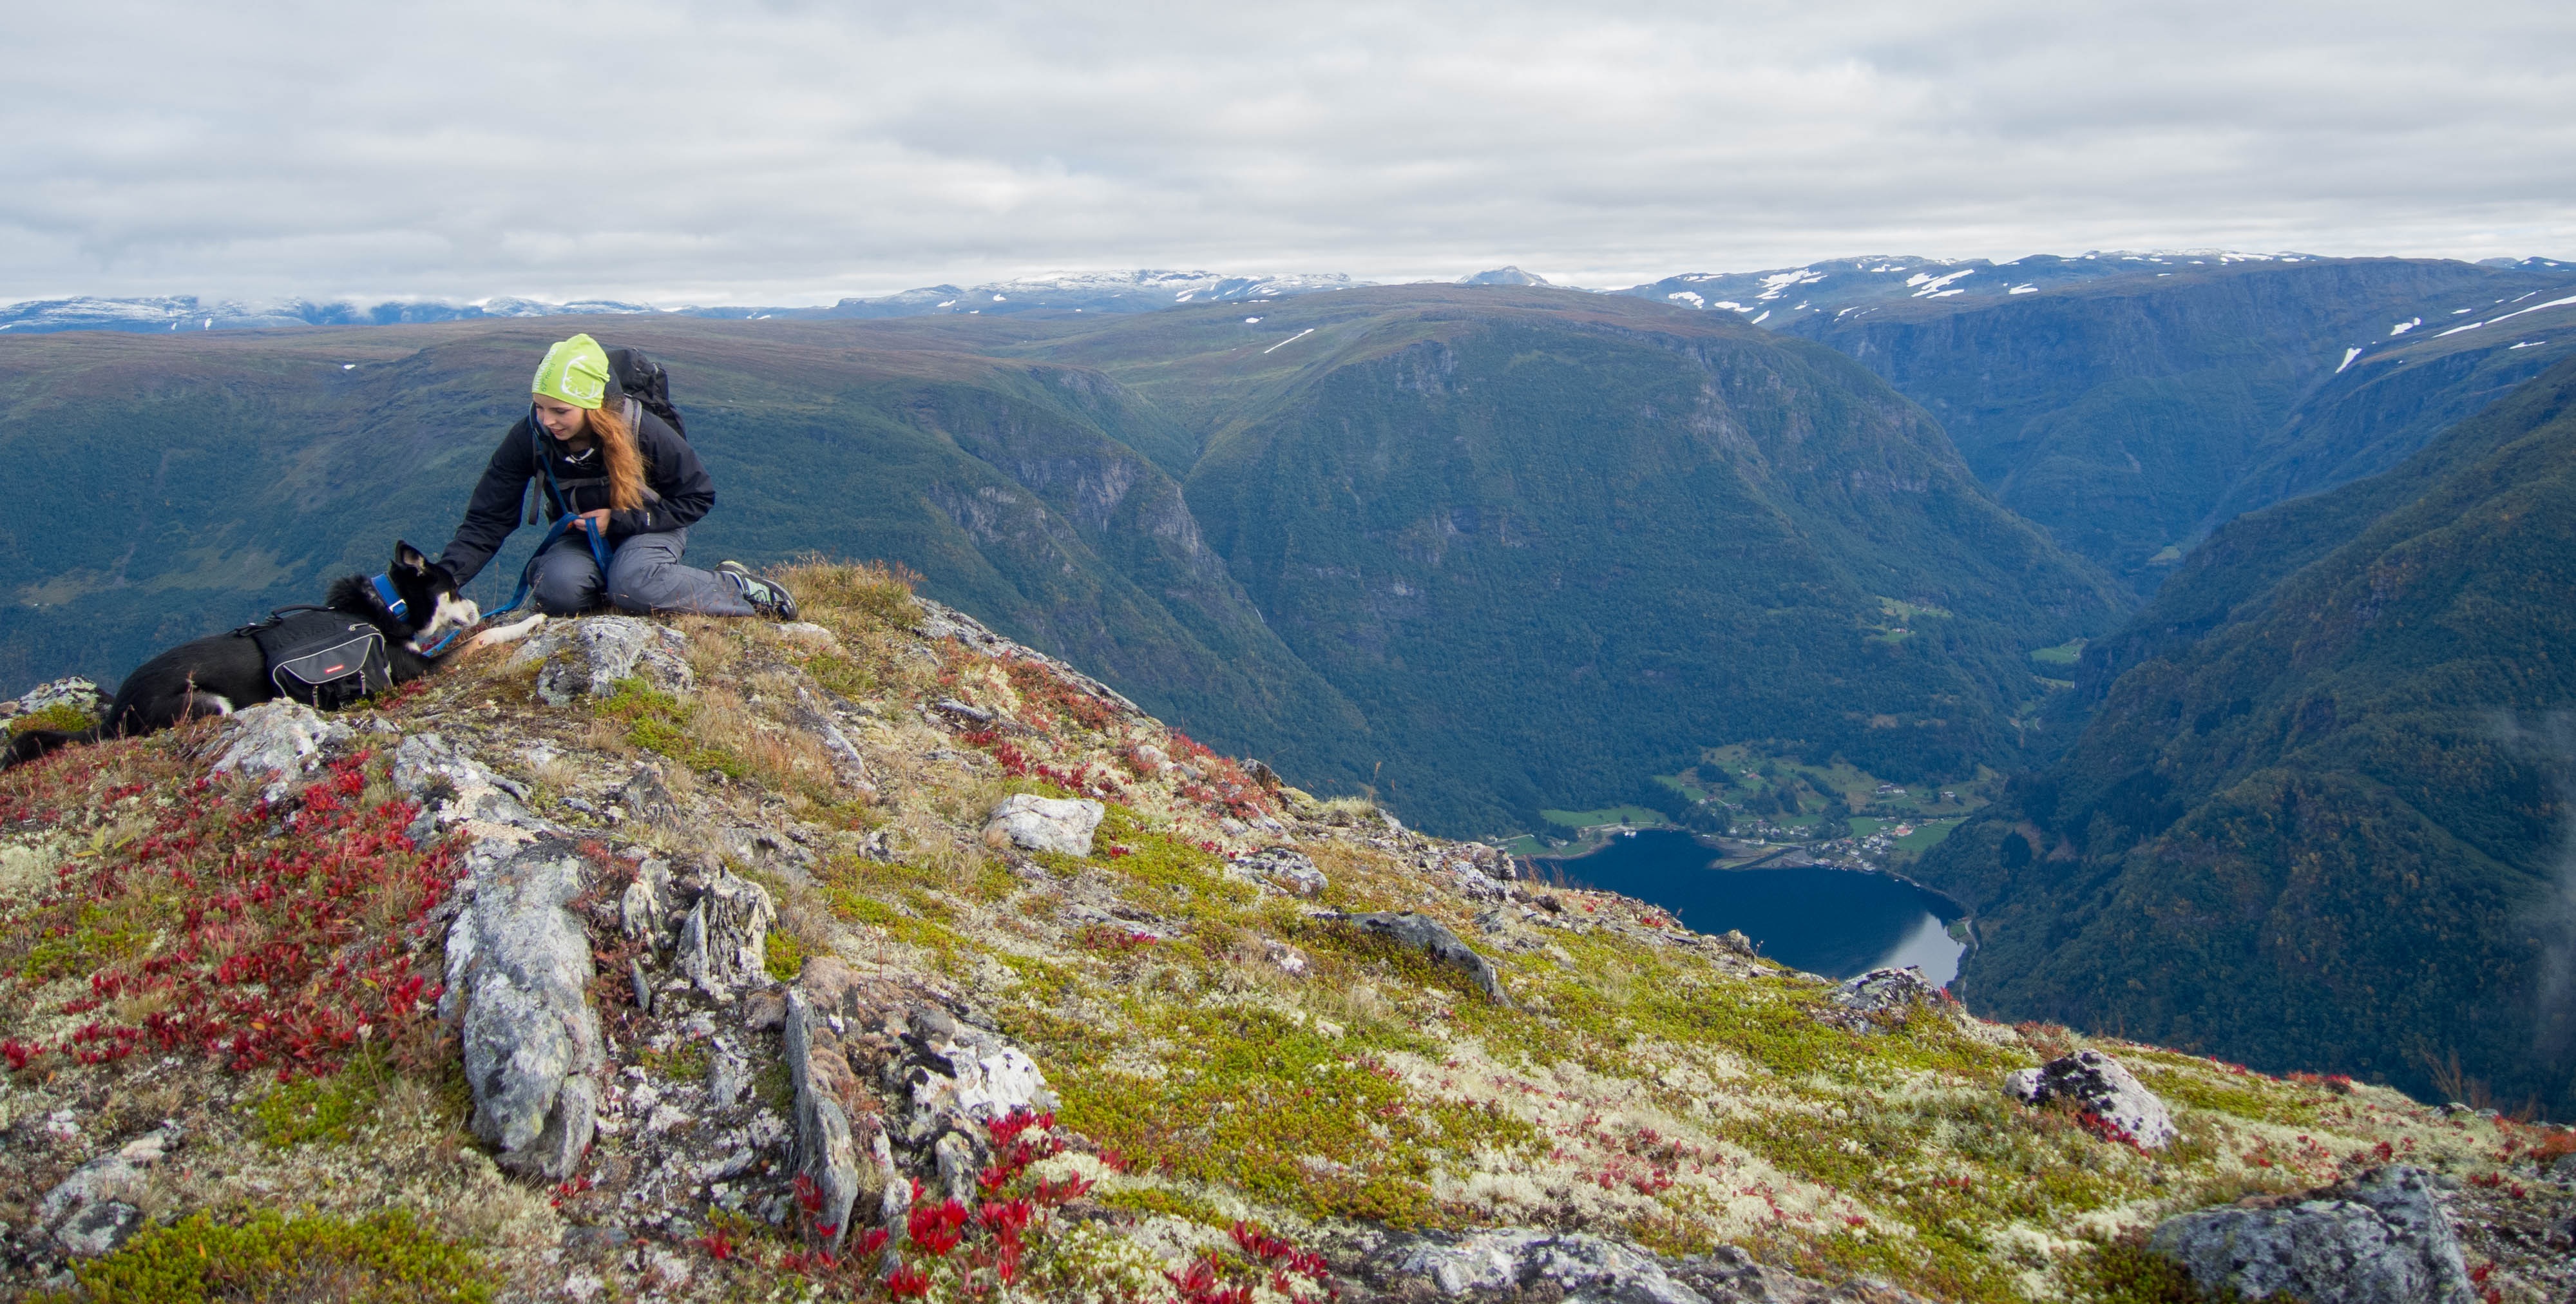
landscape, nature, rock, walking, mountain, cold, winter, sky, hiking, adventure, view, dog, animal, mountain range, hike, autumn, alpine, fjord, rest, extreme sport, ridge, summit, mountaineering, north, sports, mountains, alps, hybrid, backpacking, vision, outlook, plateau, break, tired, fell, cirque, viewpoint, active, norway, nordic, wanderer, distant view, foresight, landform, mountain pass, rescue dog, landaschaft, mountainous landforms, glacial landform